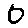
Label: 0